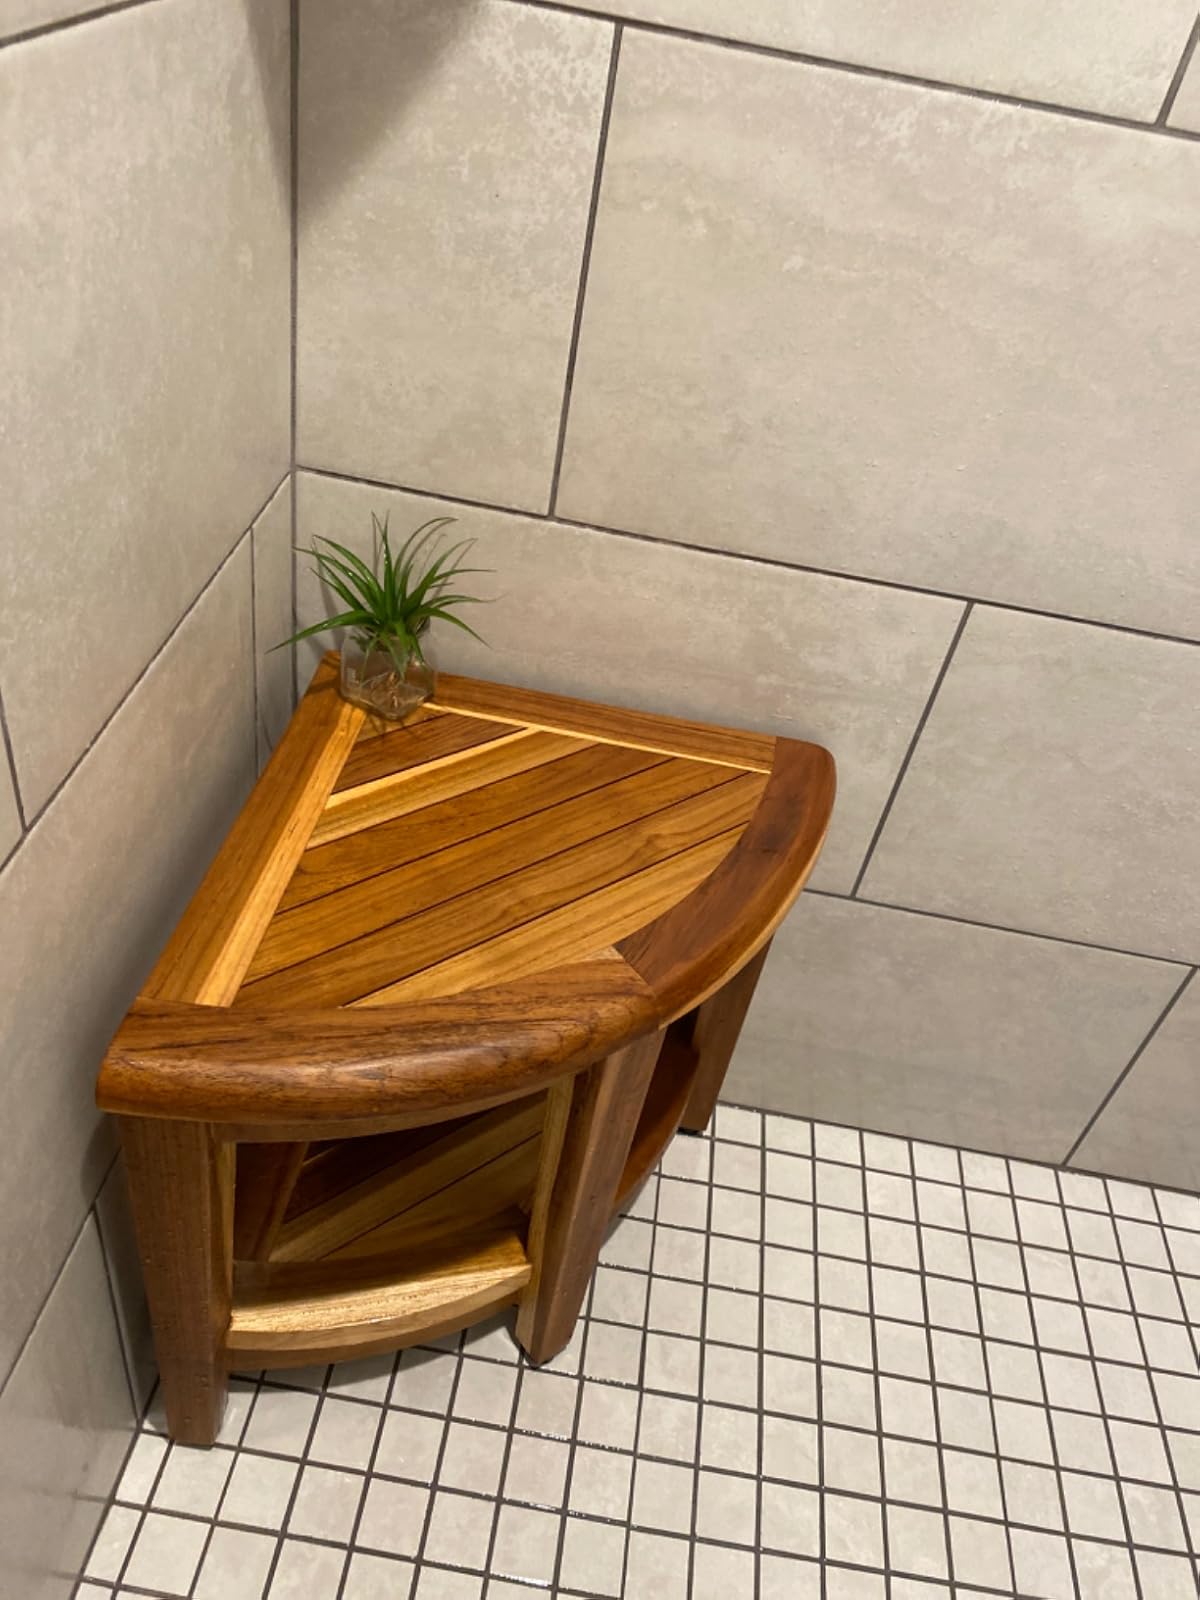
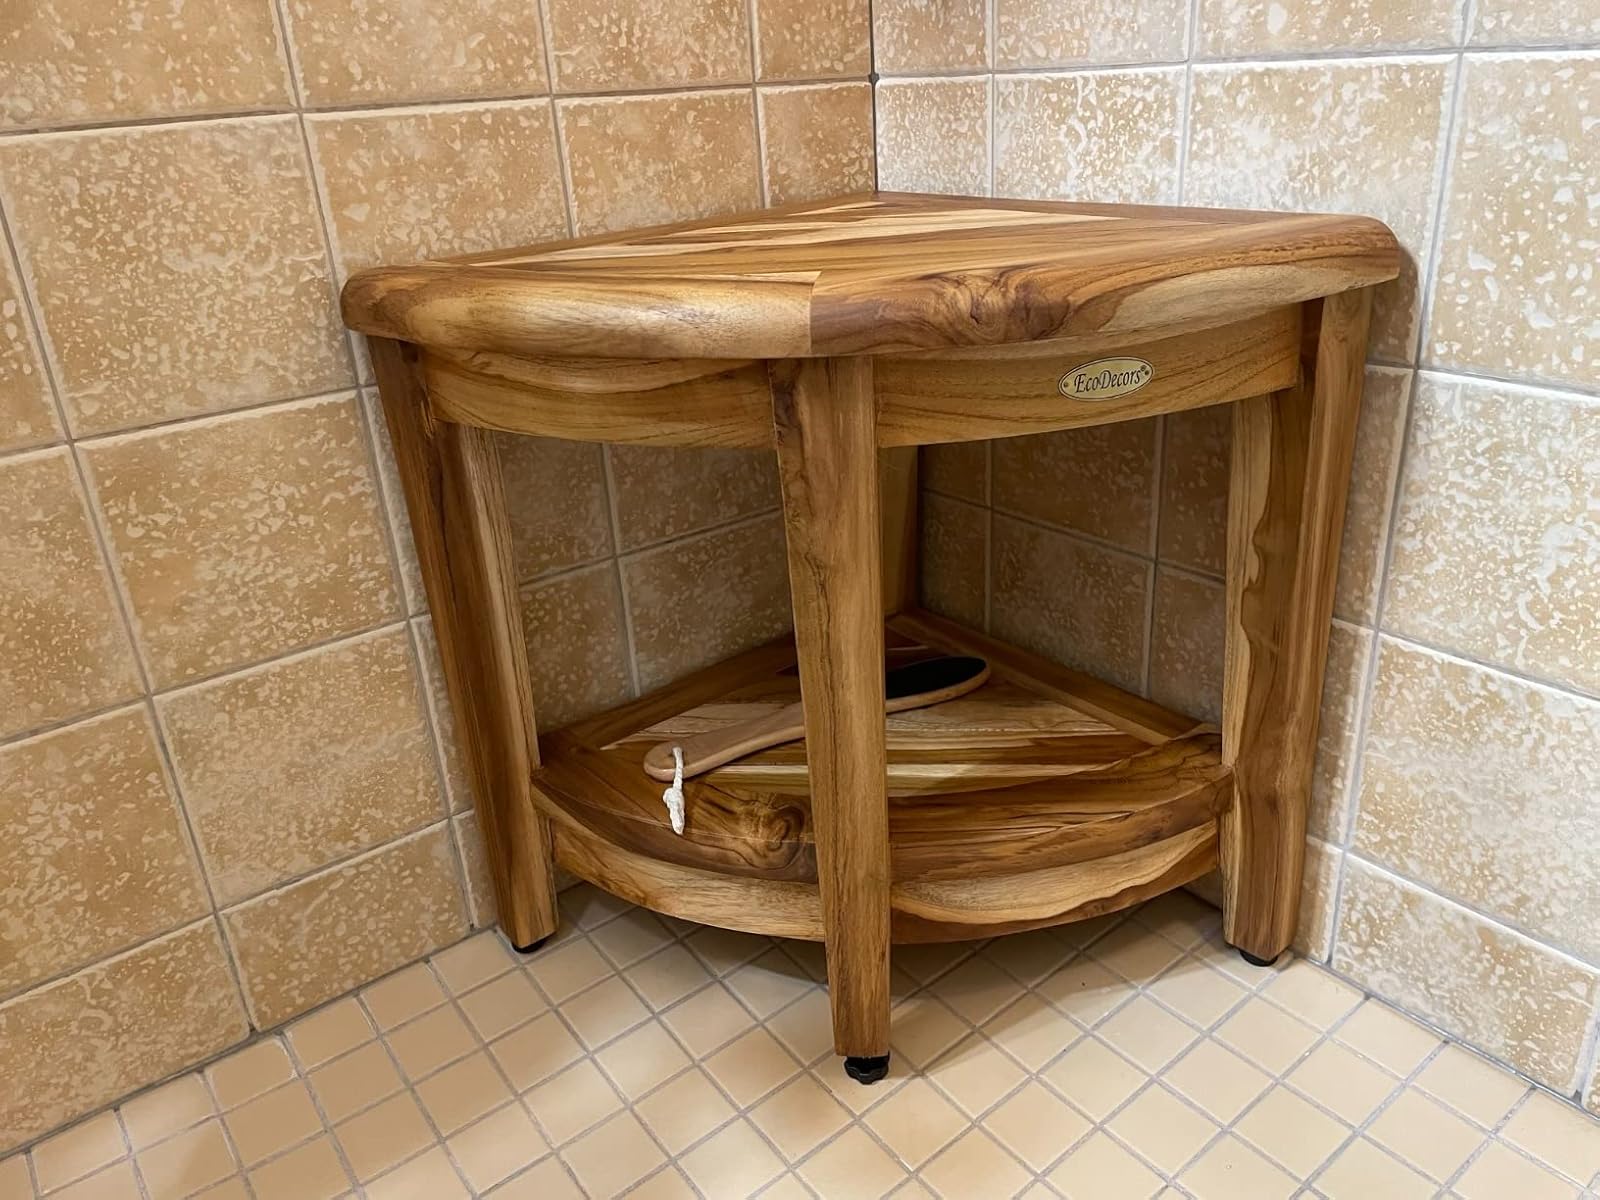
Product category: stool
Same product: yes